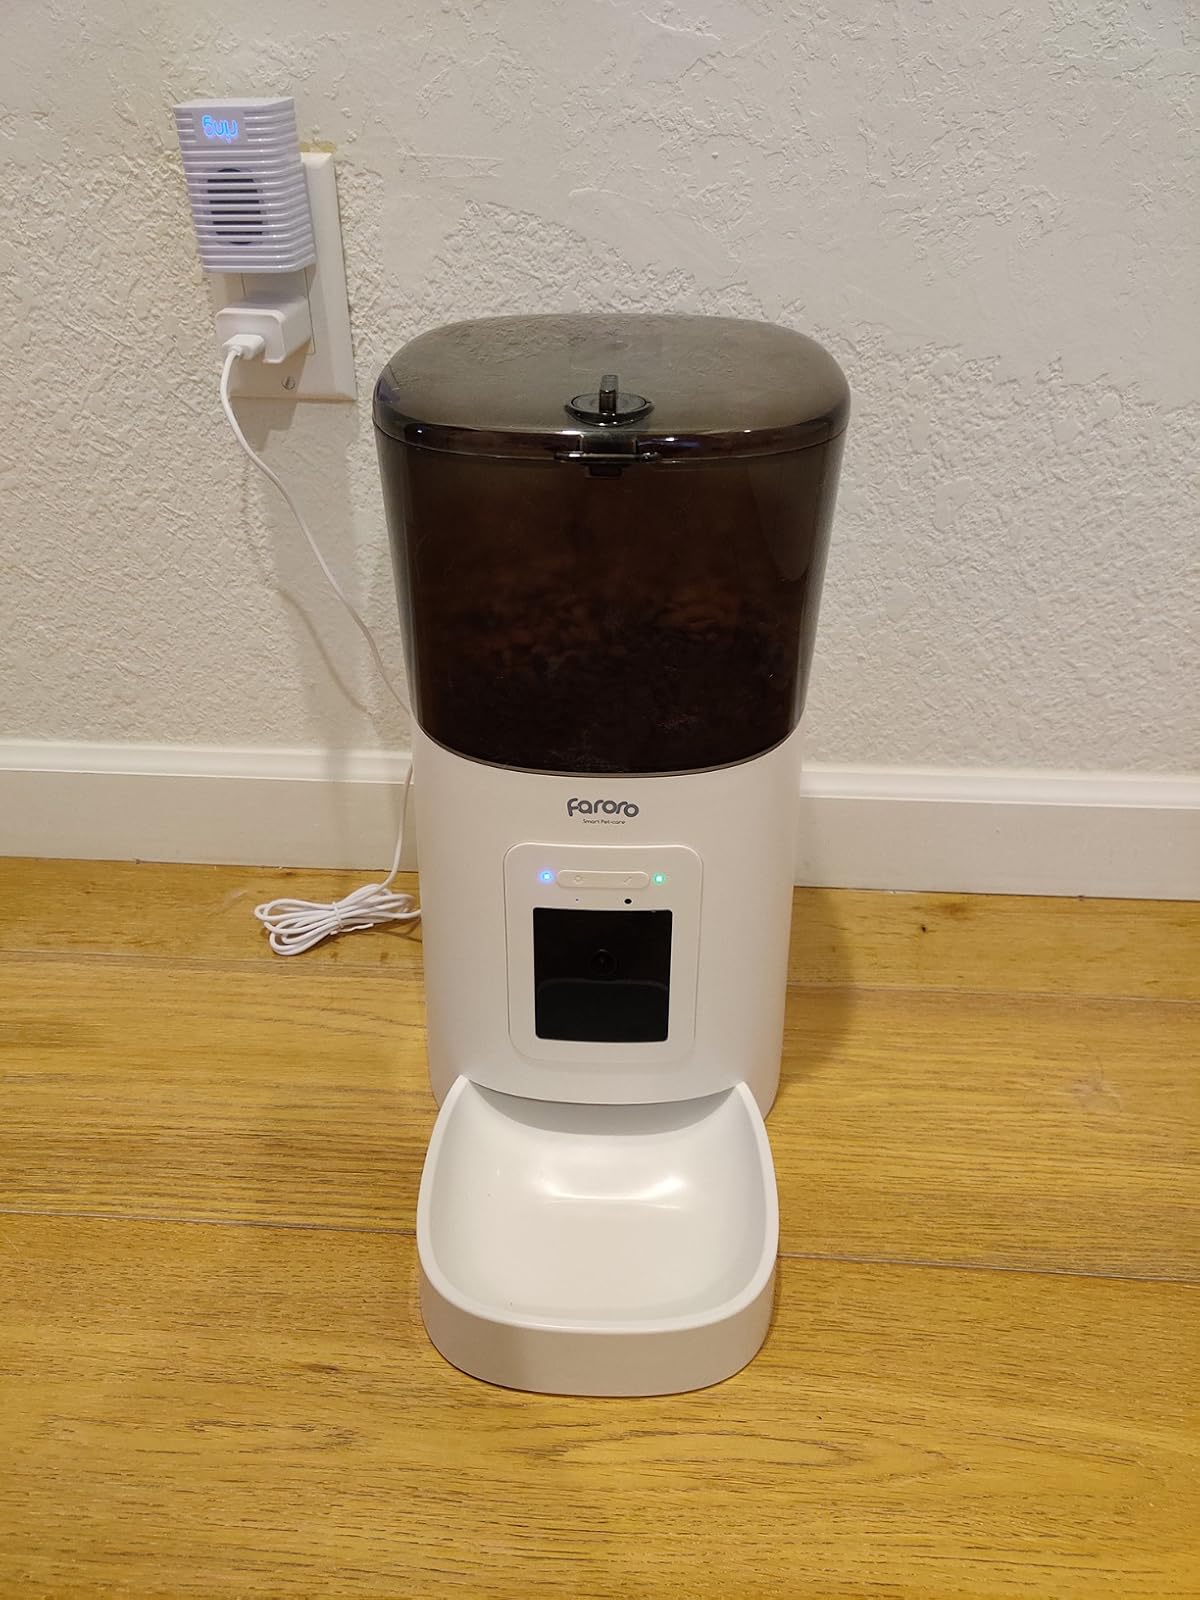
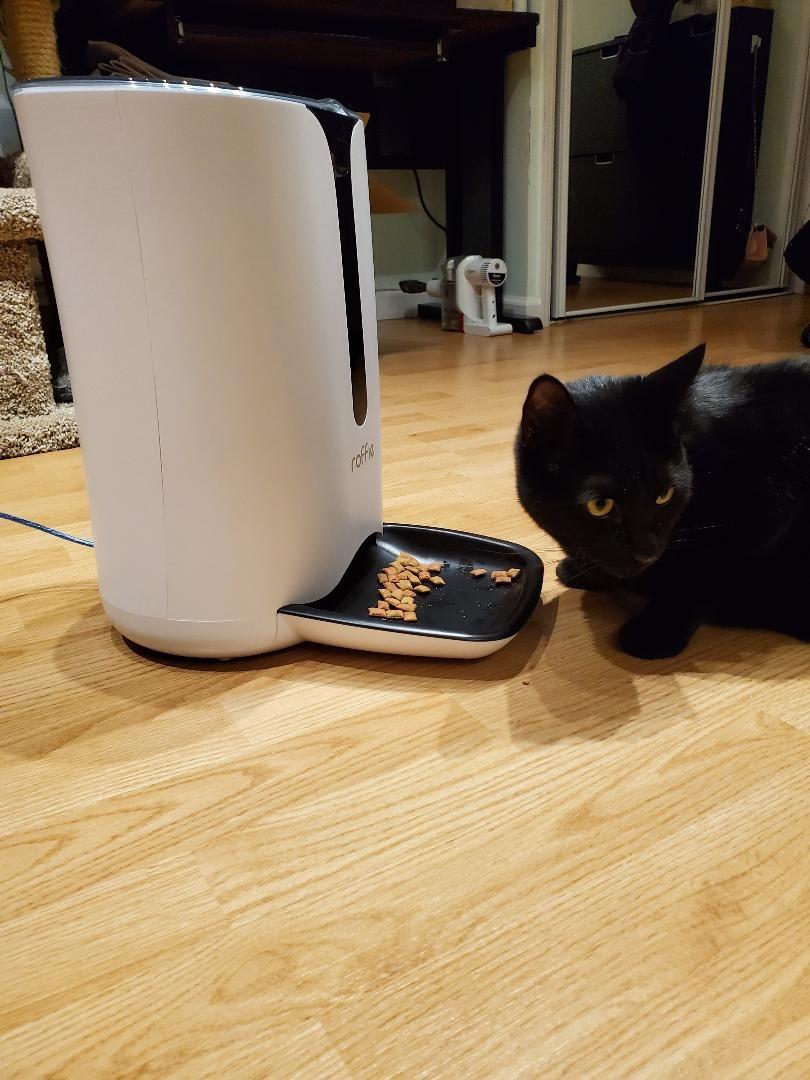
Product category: items_feeder
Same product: no